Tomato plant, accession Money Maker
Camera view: horizontal (90 deg, fisheye); turntable rotation: 330 degrees
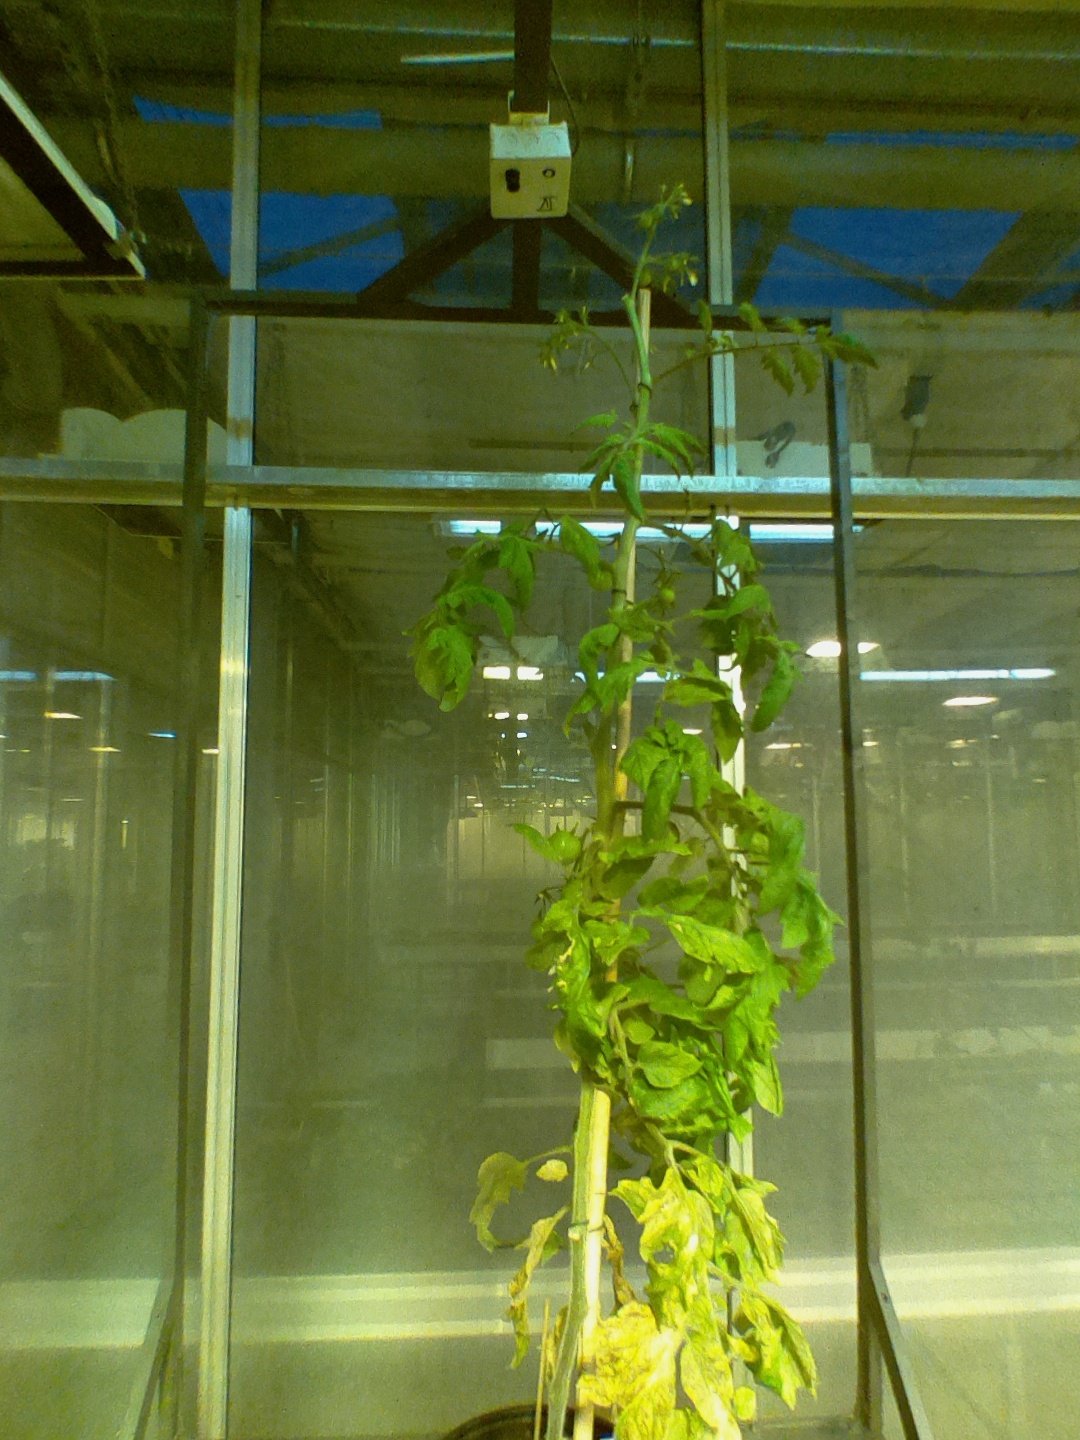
BBCH growth stage 77: 70%-80% of final fruit size